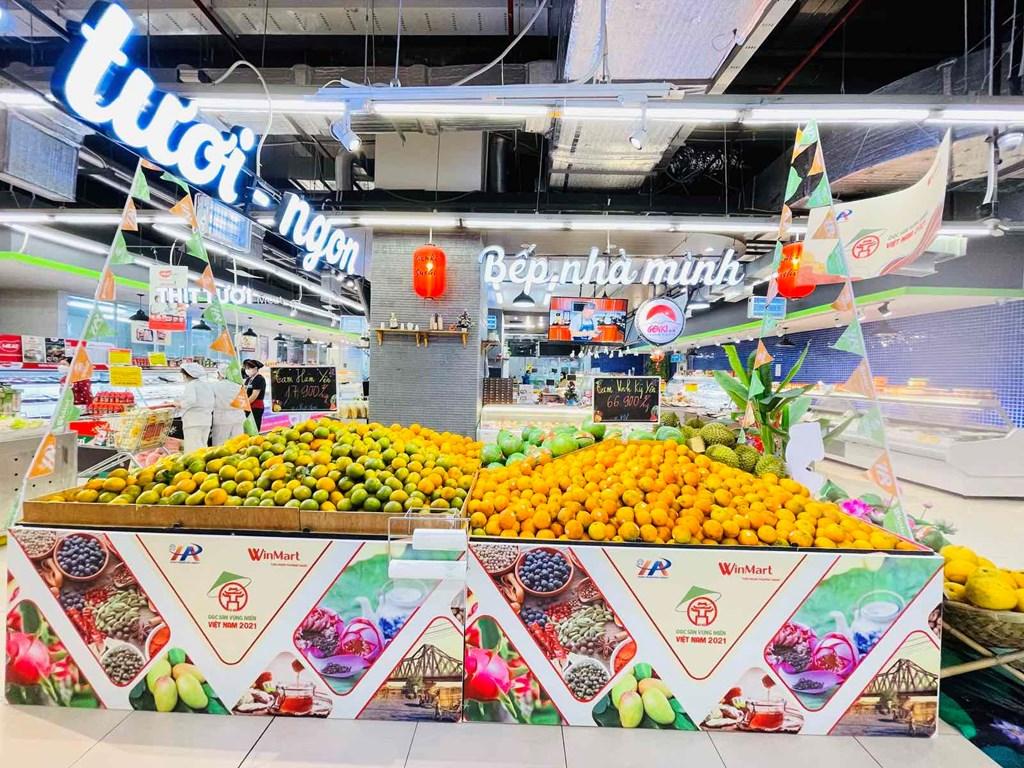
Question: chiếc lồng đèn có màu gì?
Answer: chiếc lồng đèn có màu đỏ